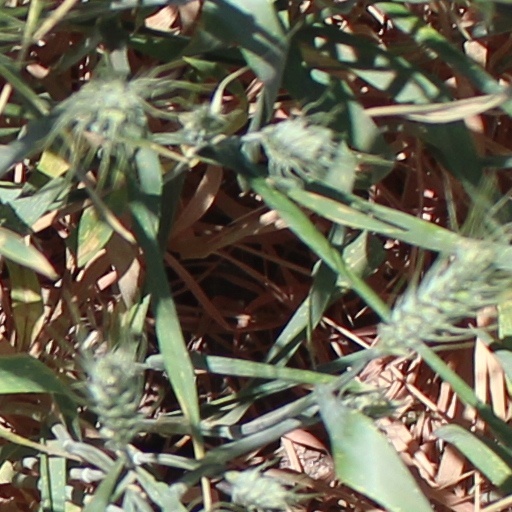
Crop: wheat